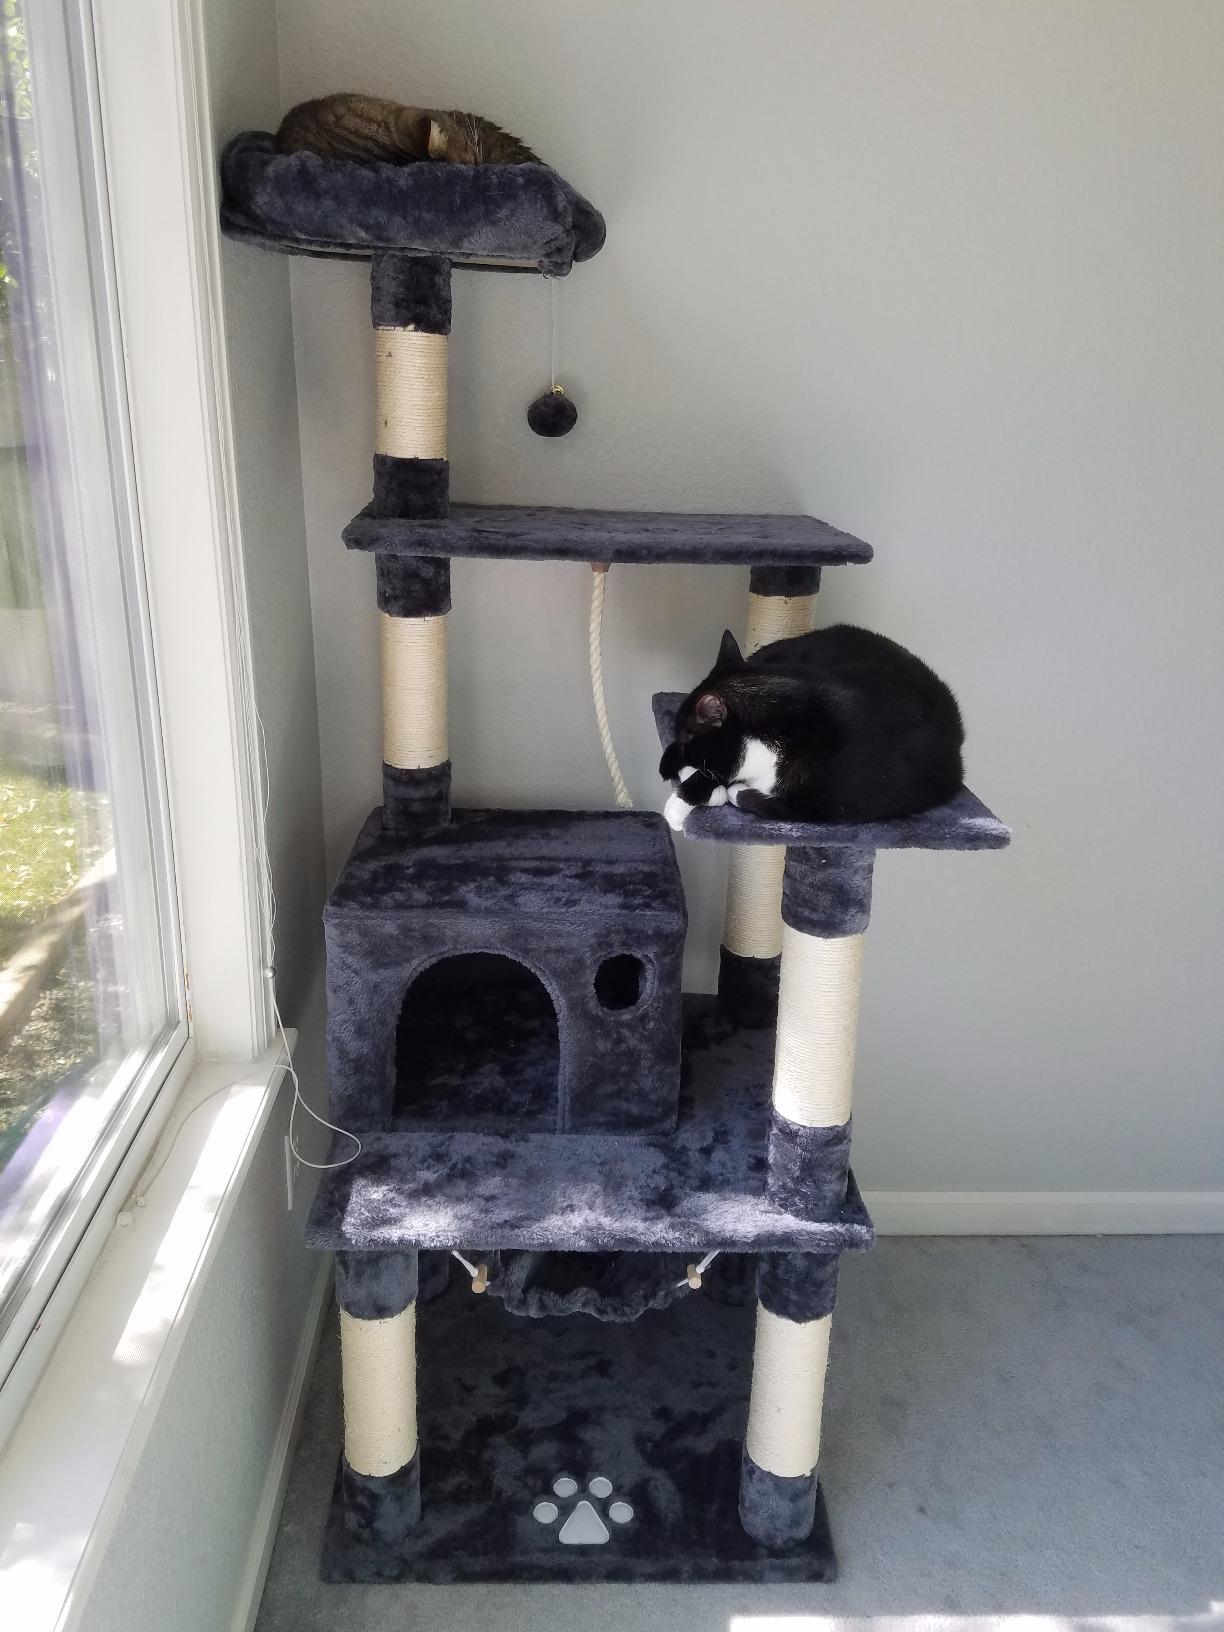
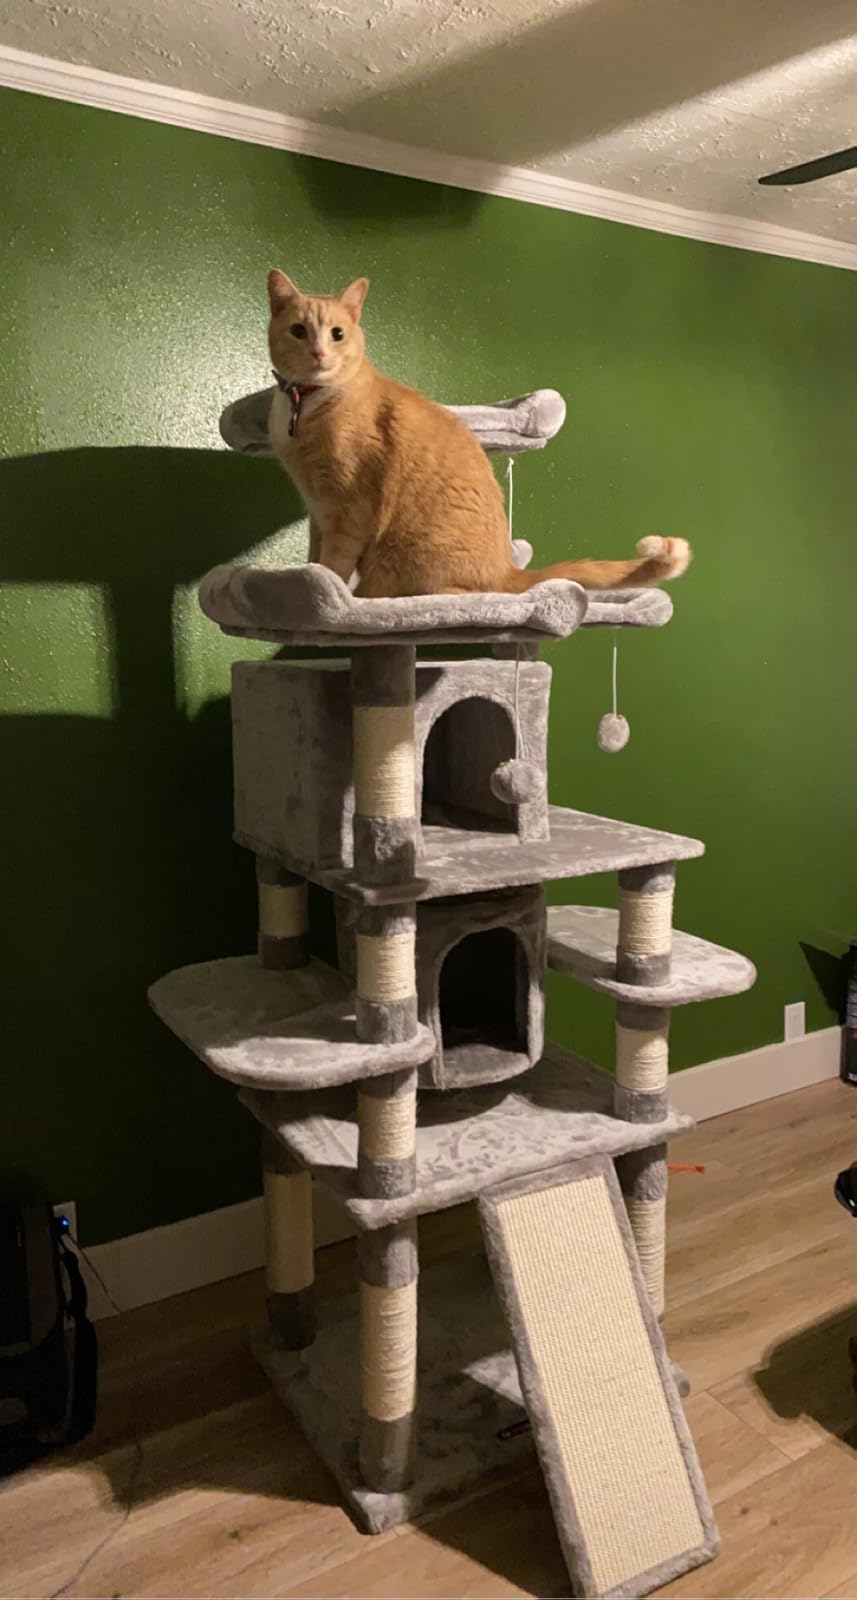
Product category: items_cat tree
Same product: no